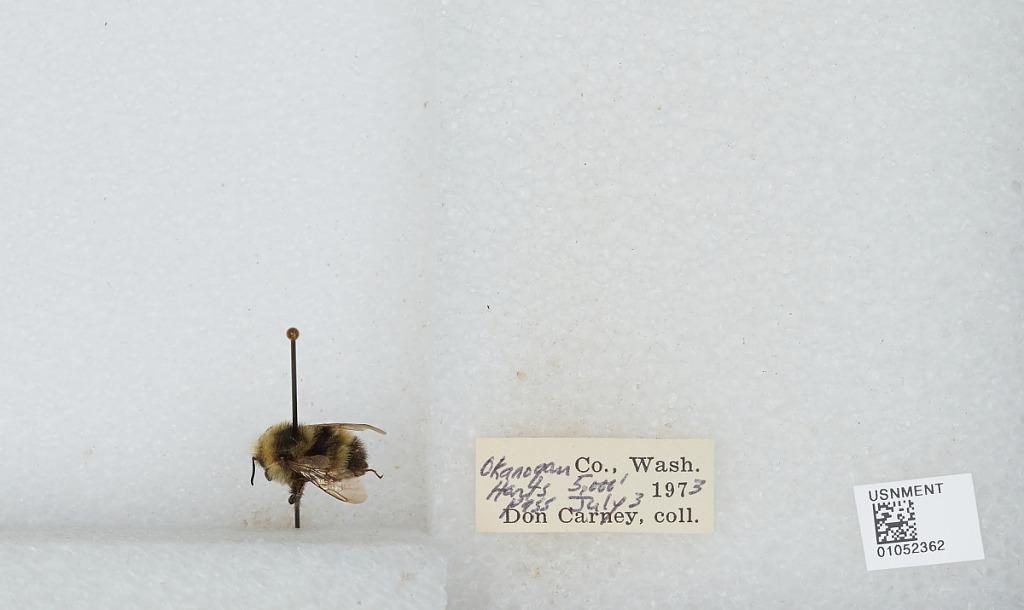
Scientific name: Bombus sp.
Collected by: D. Carney
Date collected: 1973-7-3
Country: United States
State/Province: Washington
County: Okanogan
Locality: Hart's Pass
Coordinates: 48.7211, -120.67